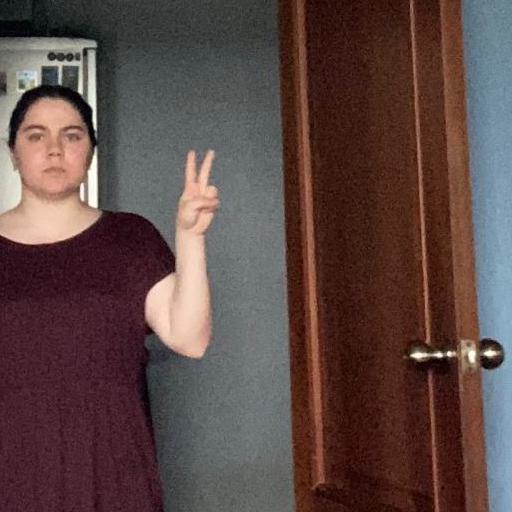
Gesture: peace